Reinforced concrete

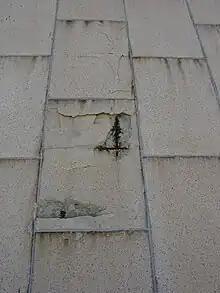
Detailed view of spalling probably caused by a too thin layer of concrete between the steel and the surface, accompanied by corrosion from external exposure.

Reinforced concrete can fail due to inadequate strength, leading to mechanical failure, or due to a reduction in its durability. Corrosion and freeze/thaw cycles may damage poorly designed or constructed reinforced concrete. When rebar corrodes, the oxidation products (rust) expand and tends to flake, cracking the concrete and unbonding the rebar from the concrete. Typical mechanisms leading to durability problems are discussed below.